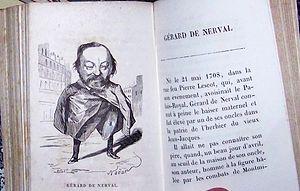
Félix Tournachon, dit Nadar, né le 5 ou le 6 avril 1820, au 195, rue Saint-Honoré, et mort le 20 mars 1910 dans la même ville, est un caricaturiste, écrivain, aéronaute et photographe français.